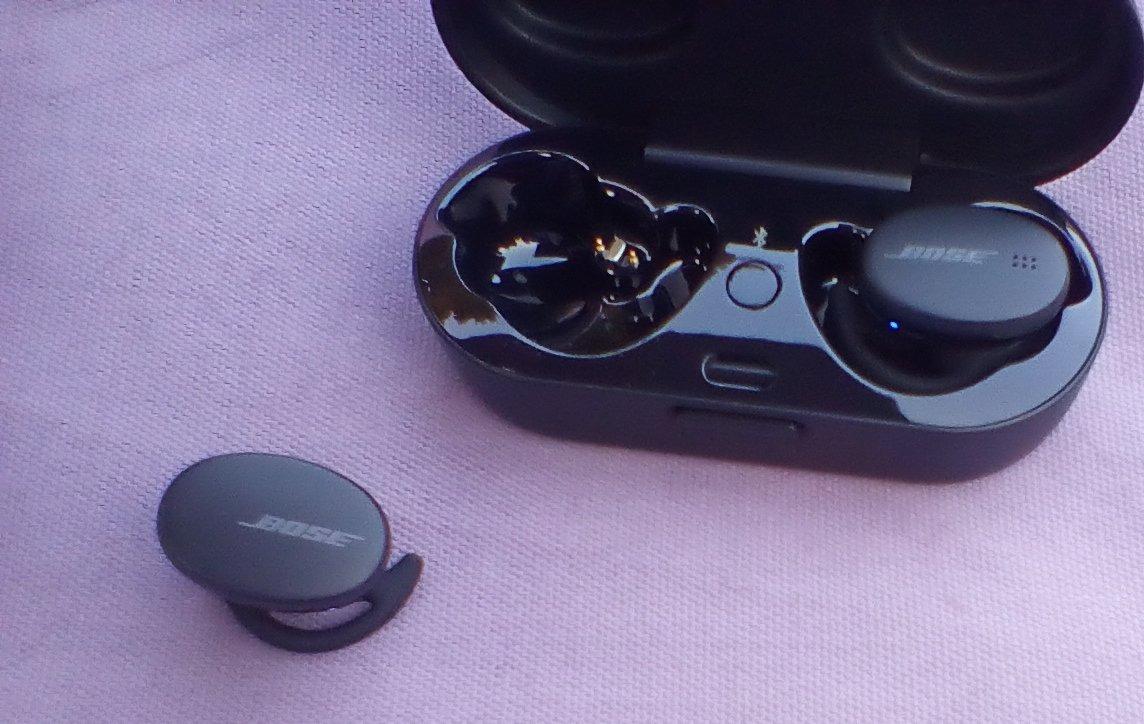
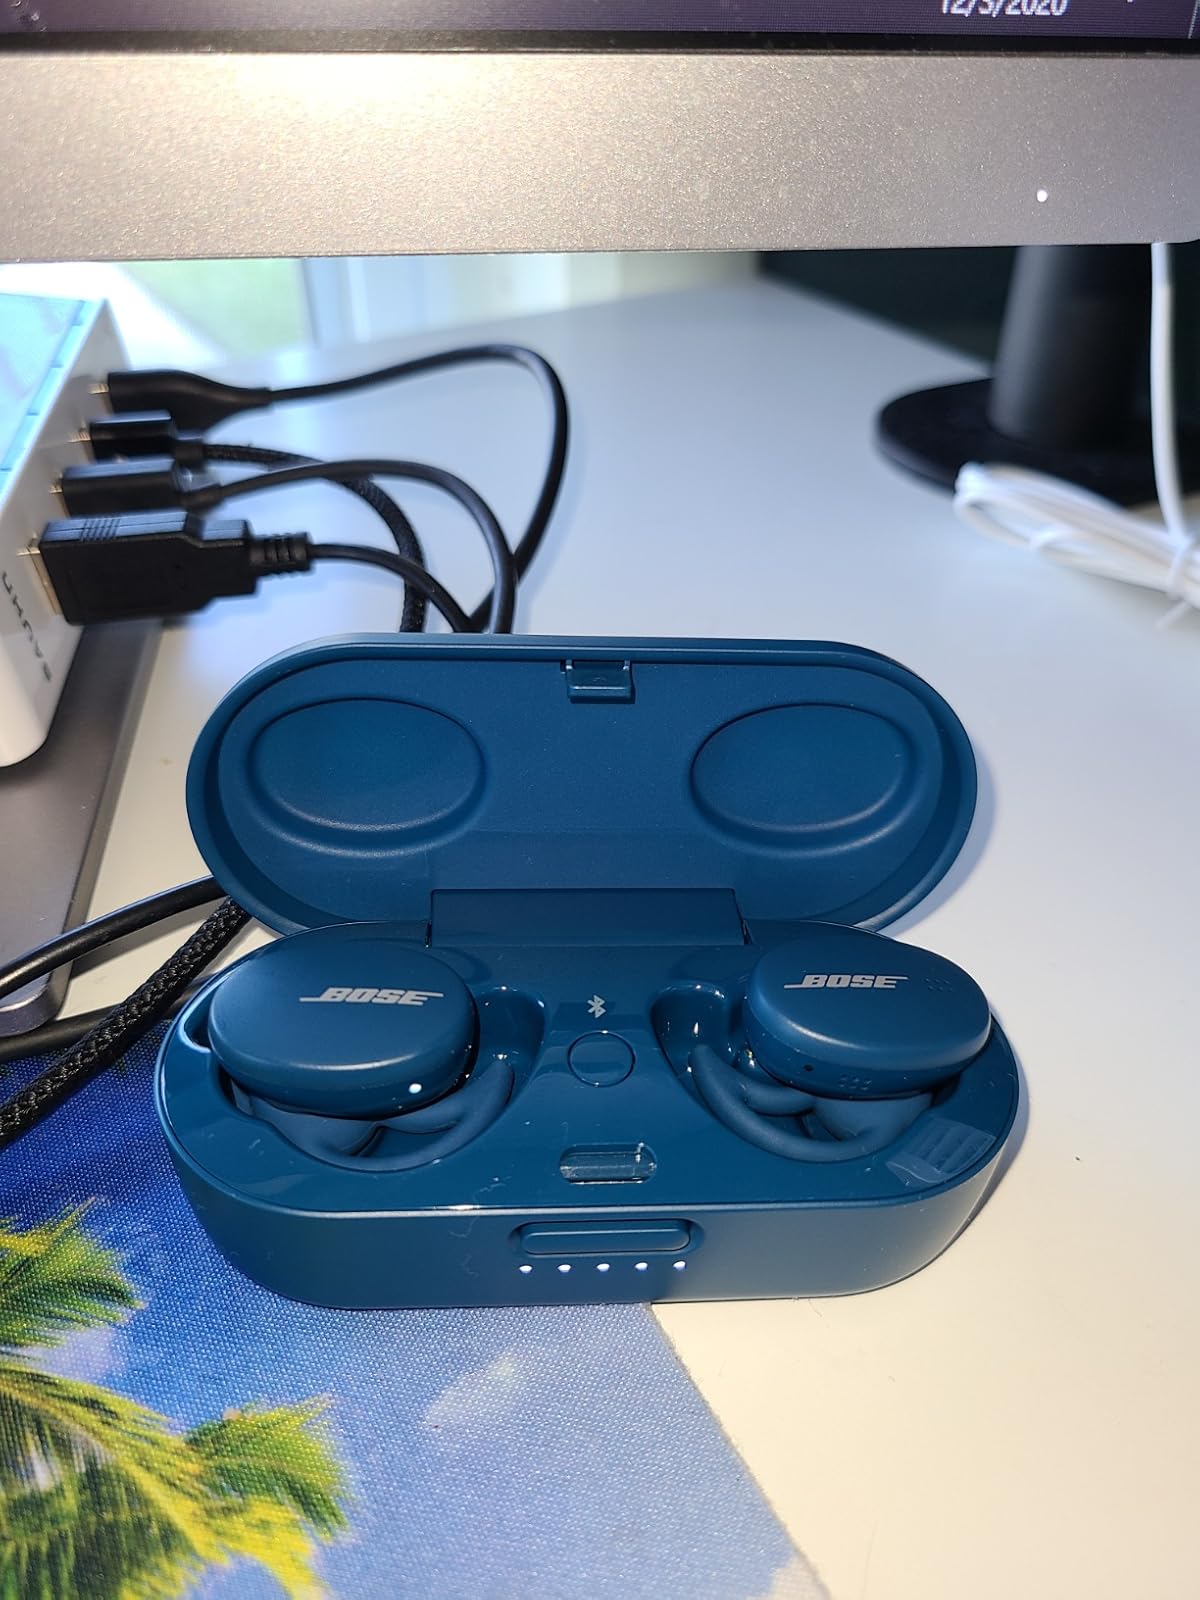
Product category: earbuds
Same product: no